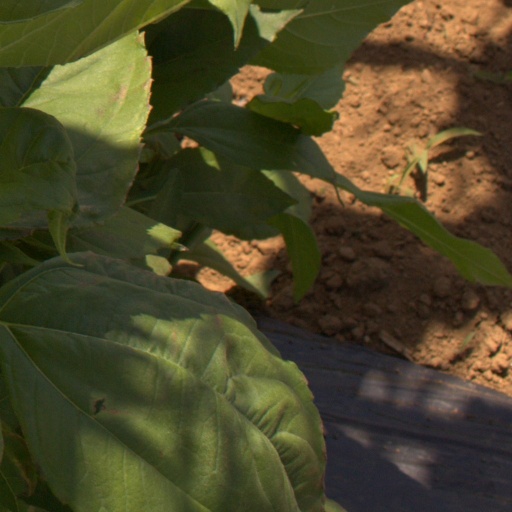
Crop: Jerusalem artichoke